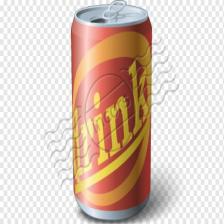
Label: cans